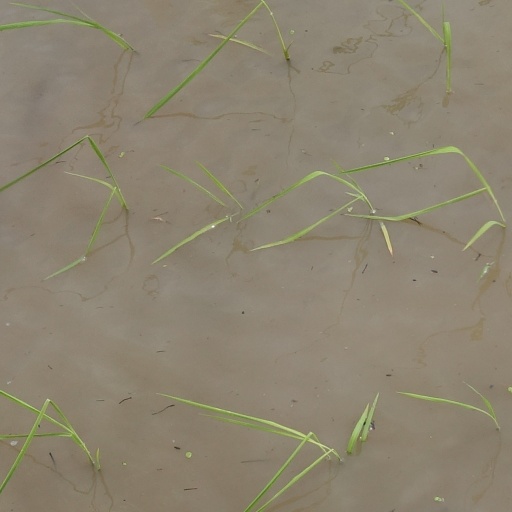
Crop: rice